Literature

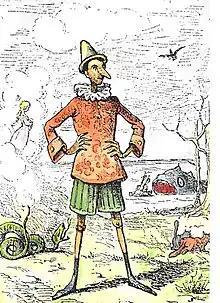
"The Adventures of Pinocchio" (1883) is a canonical piece of children's literature and one of the best-selling books ever published.

Publishing became possible with the invention of writing but became more practical with the invention of printing. Prior to printing, distributed works were copied manually, by scribes.